Fritz Schramma

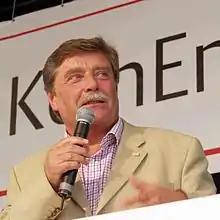
Fritz Schramma

Fritz Schramma is a German politician of the Christian Democratic Union (CDU). He was mayor of Cologne from 2000 until 2009.